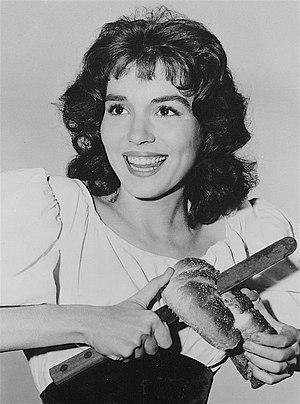
Zohra Lampert est une actrice américaine née le 13 mai 1937 à New York, New York.